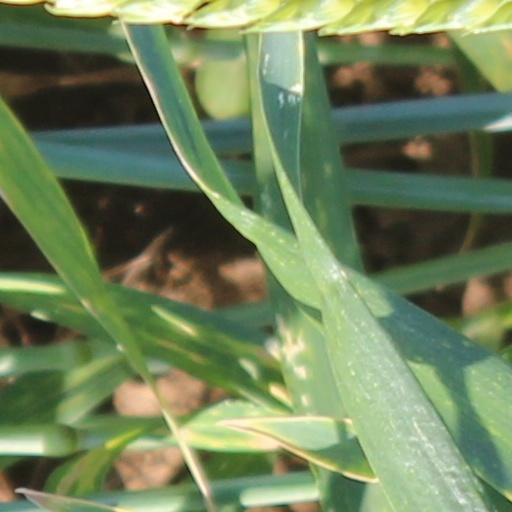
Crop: wheat